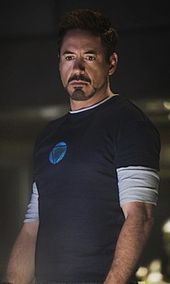
Gender: men